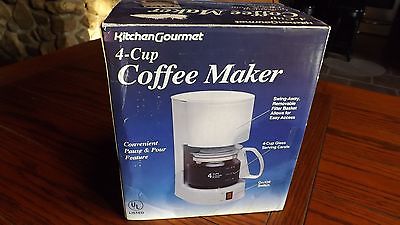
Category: coffee maker